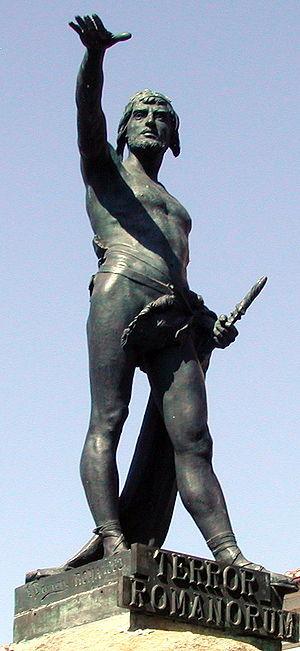
Viriate ou Viriathe est né vers 180 av. J.-C. et mort en 139 av. J.-C. On ne sait rien de ses origines, à part son lieu de naissance, dans un village de bergers au Portugal. Il apparaît sur la scène historique lors du massacre des Lusitaniens par le préteur romain Servius Sulpicius Galba en 150 av. J.-C., auquel il survit.
Cette page concerne l'année 147 av. J.-C. du calendrier julien proleptique.